Johann Peter Hebel

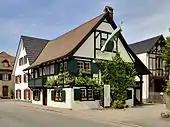
The "Hebelhuus", the native house of Johann Peter Hebel in Hausen i.W.

Johann Peter Hebel was born on 10 May 1760 in Basel, where his parents were employed in a patrician household during the summer. He spent half of his childhood in Basel and the other half in the village of Hausen im Wiesental, where his father worked as a weaver during the winters. As he wrote in an autobiographical sketch, "there I learned early on what it meant to be poor and rich ... to have nothing and to have everything, to be happy with the happy people and to be sad with those who cried". Memories of both places had a deep influence on his literary work. Hebel's father, who had moved to southern Baden from the Hunsrück area, died of typhus early in 1761, as did his younger sister, who was only a few weeks old. Hebel went to primary school in Hausen in 1766, and in 1769 went on to the Latin school in Schopfheim, where his teacher was the theologian August Gottlieb Preuschen. During the summer months he went to a parish school in Basel, and later to the prestigious cathedral school ("Gymnasium am Münsterplatz"). His mother died when he was thirteen.